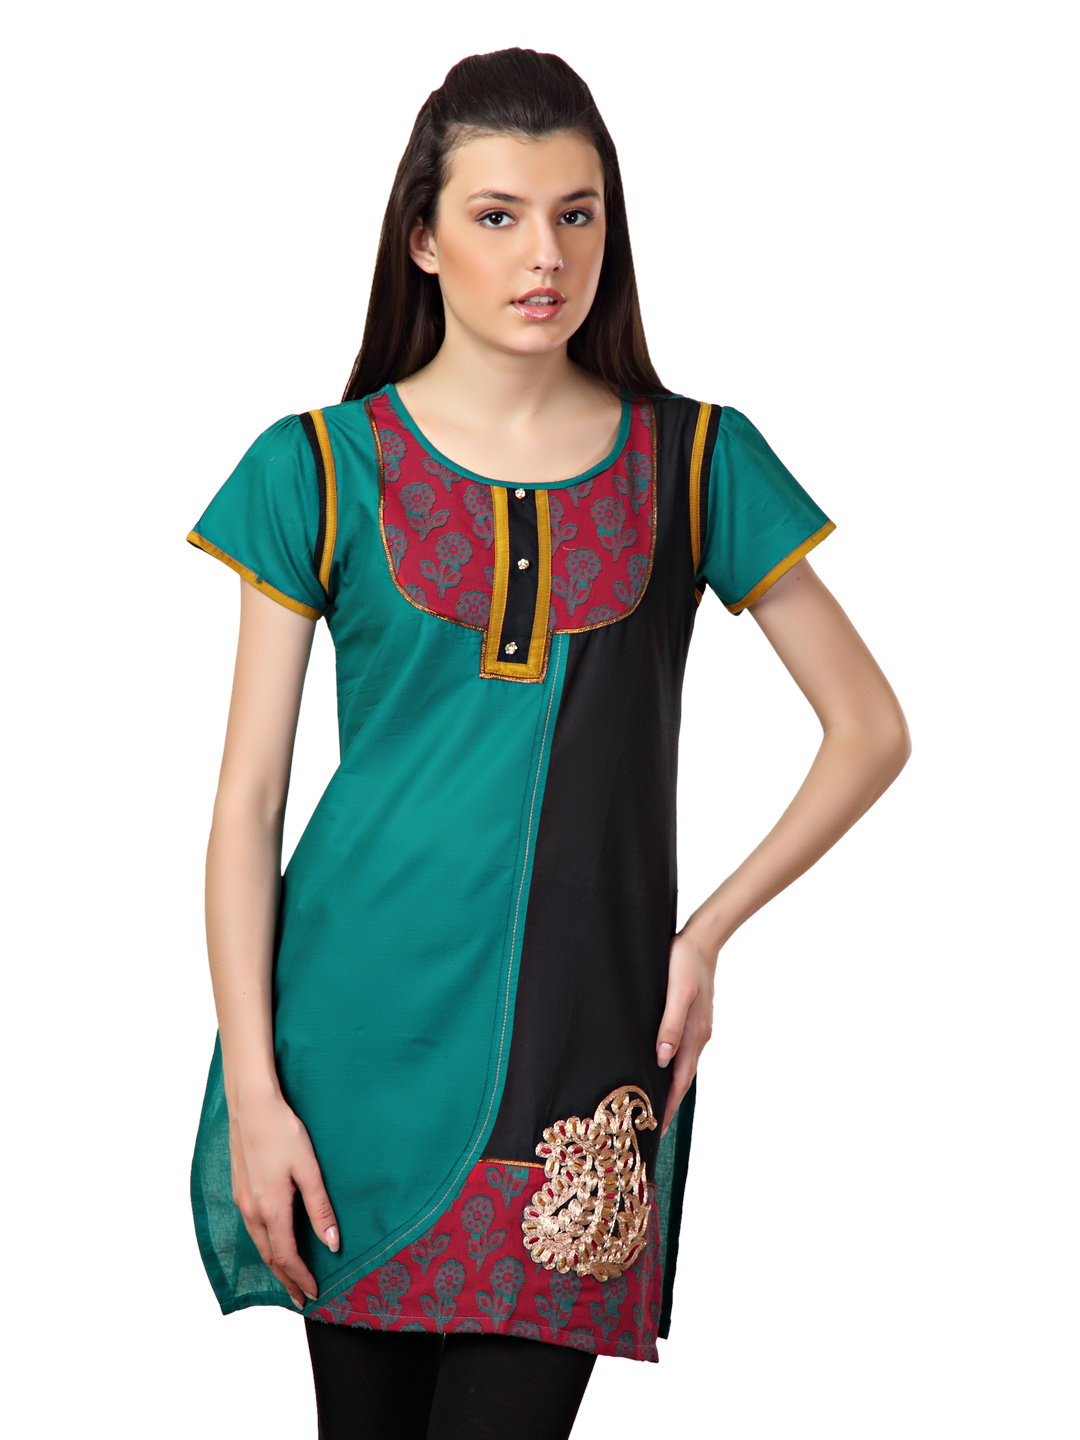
Span Women Green Kurta
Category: Apparel / Topwear / Kurtas
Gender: Women
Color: Green
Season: Summer 2012
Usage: Ethnic